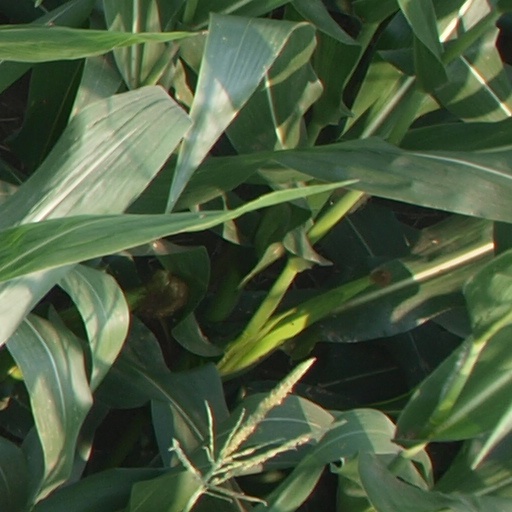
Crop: maize; corn